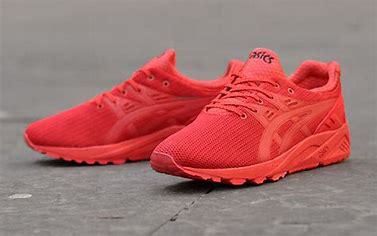
Brand: Asics
Model: Gel Kayano EVO